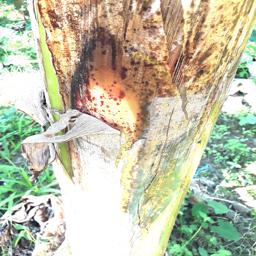
Label: PSEUDOSTEM WEEVIL